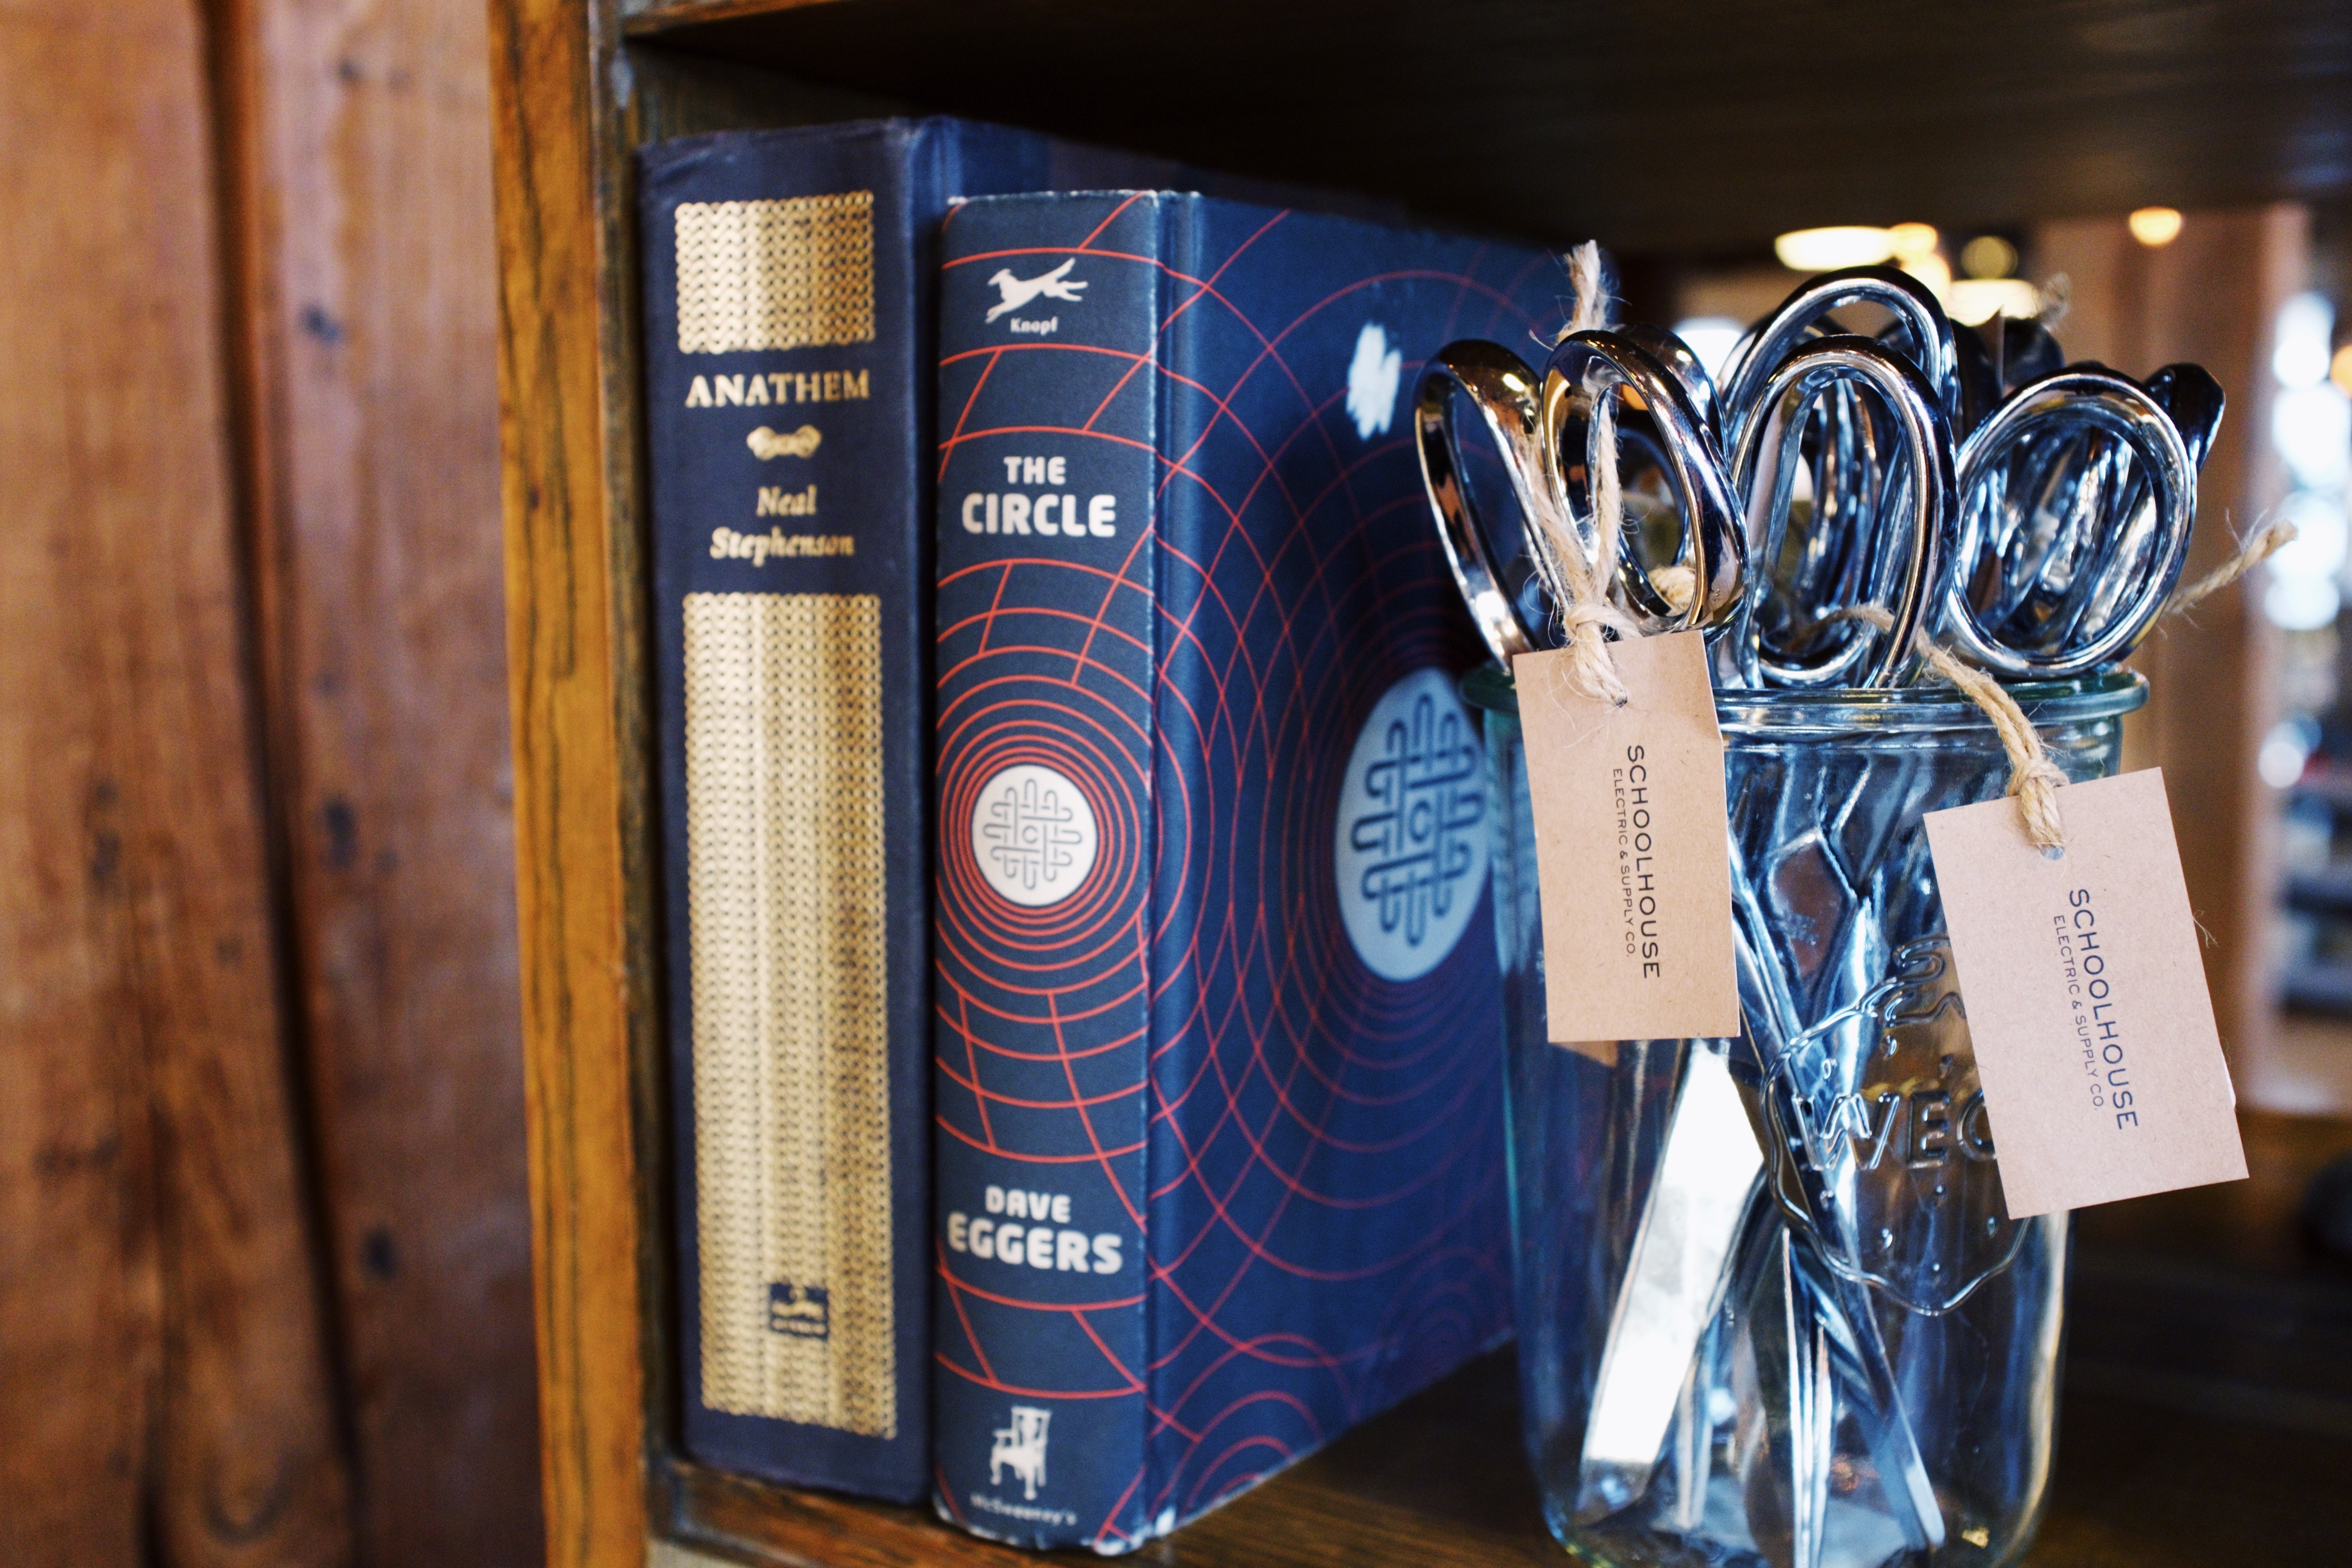
blue, art, design